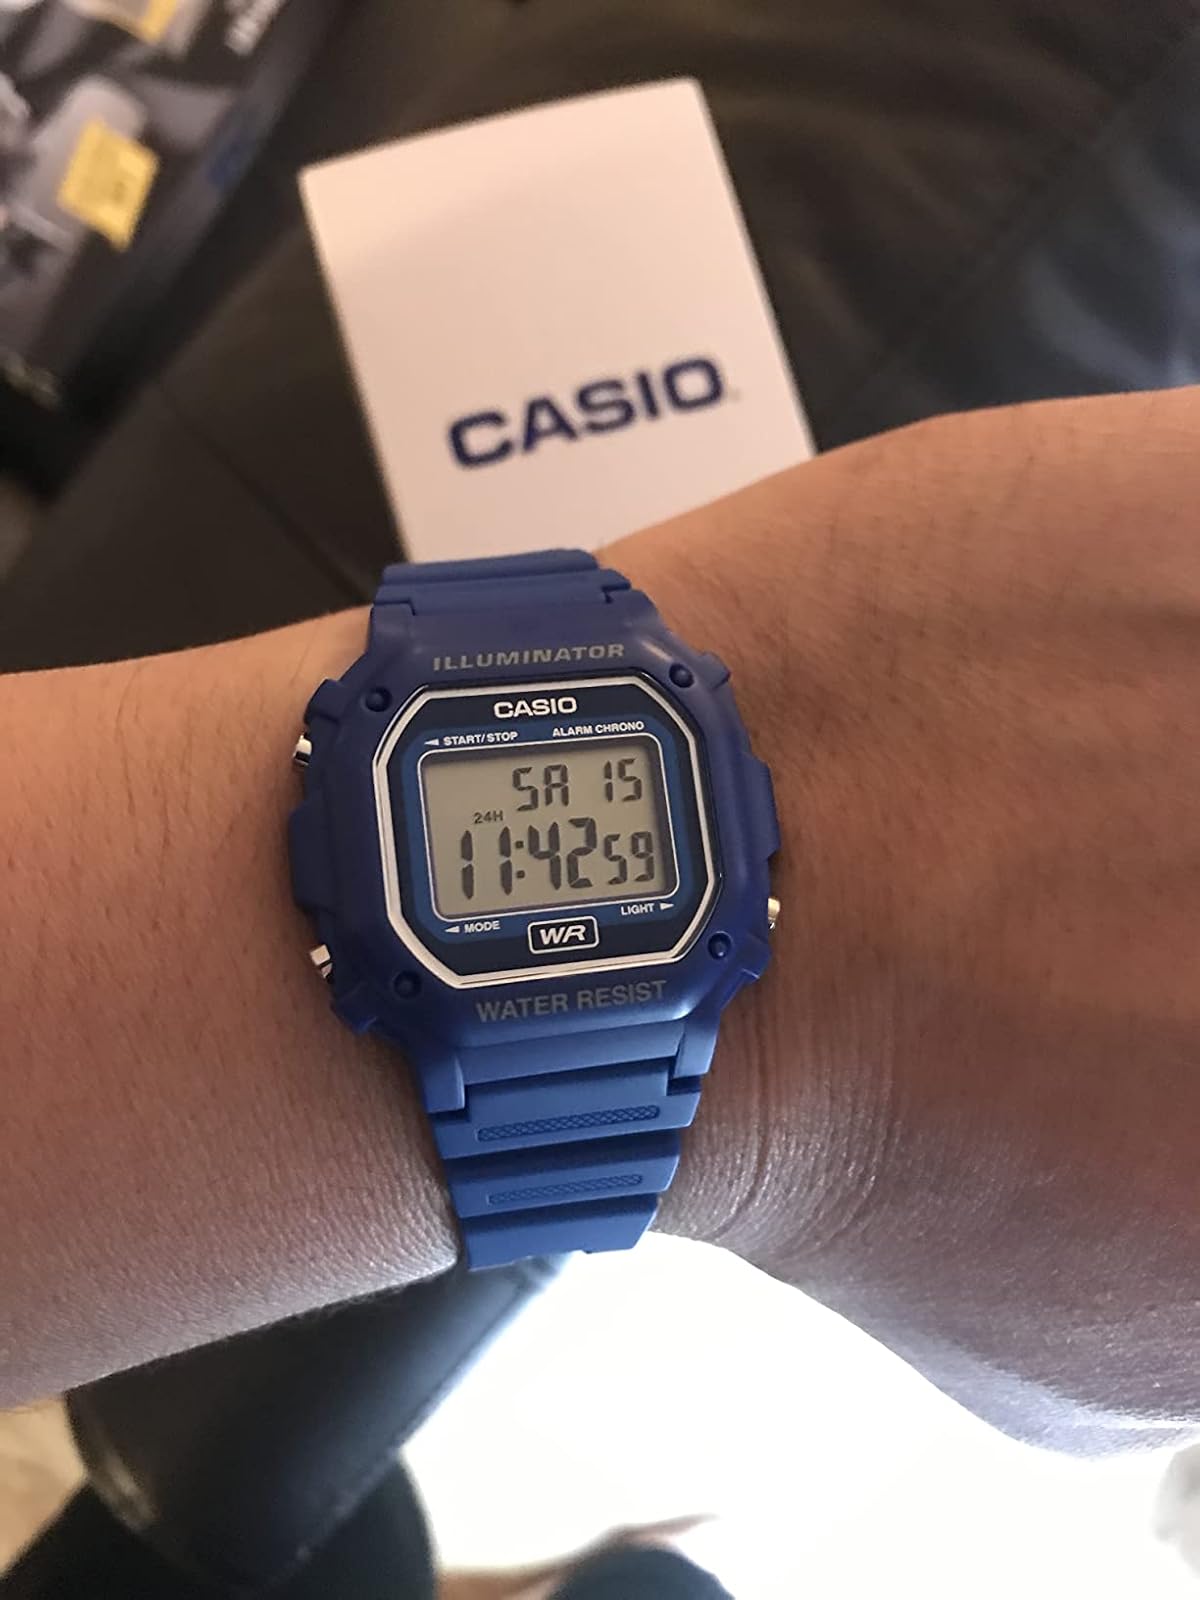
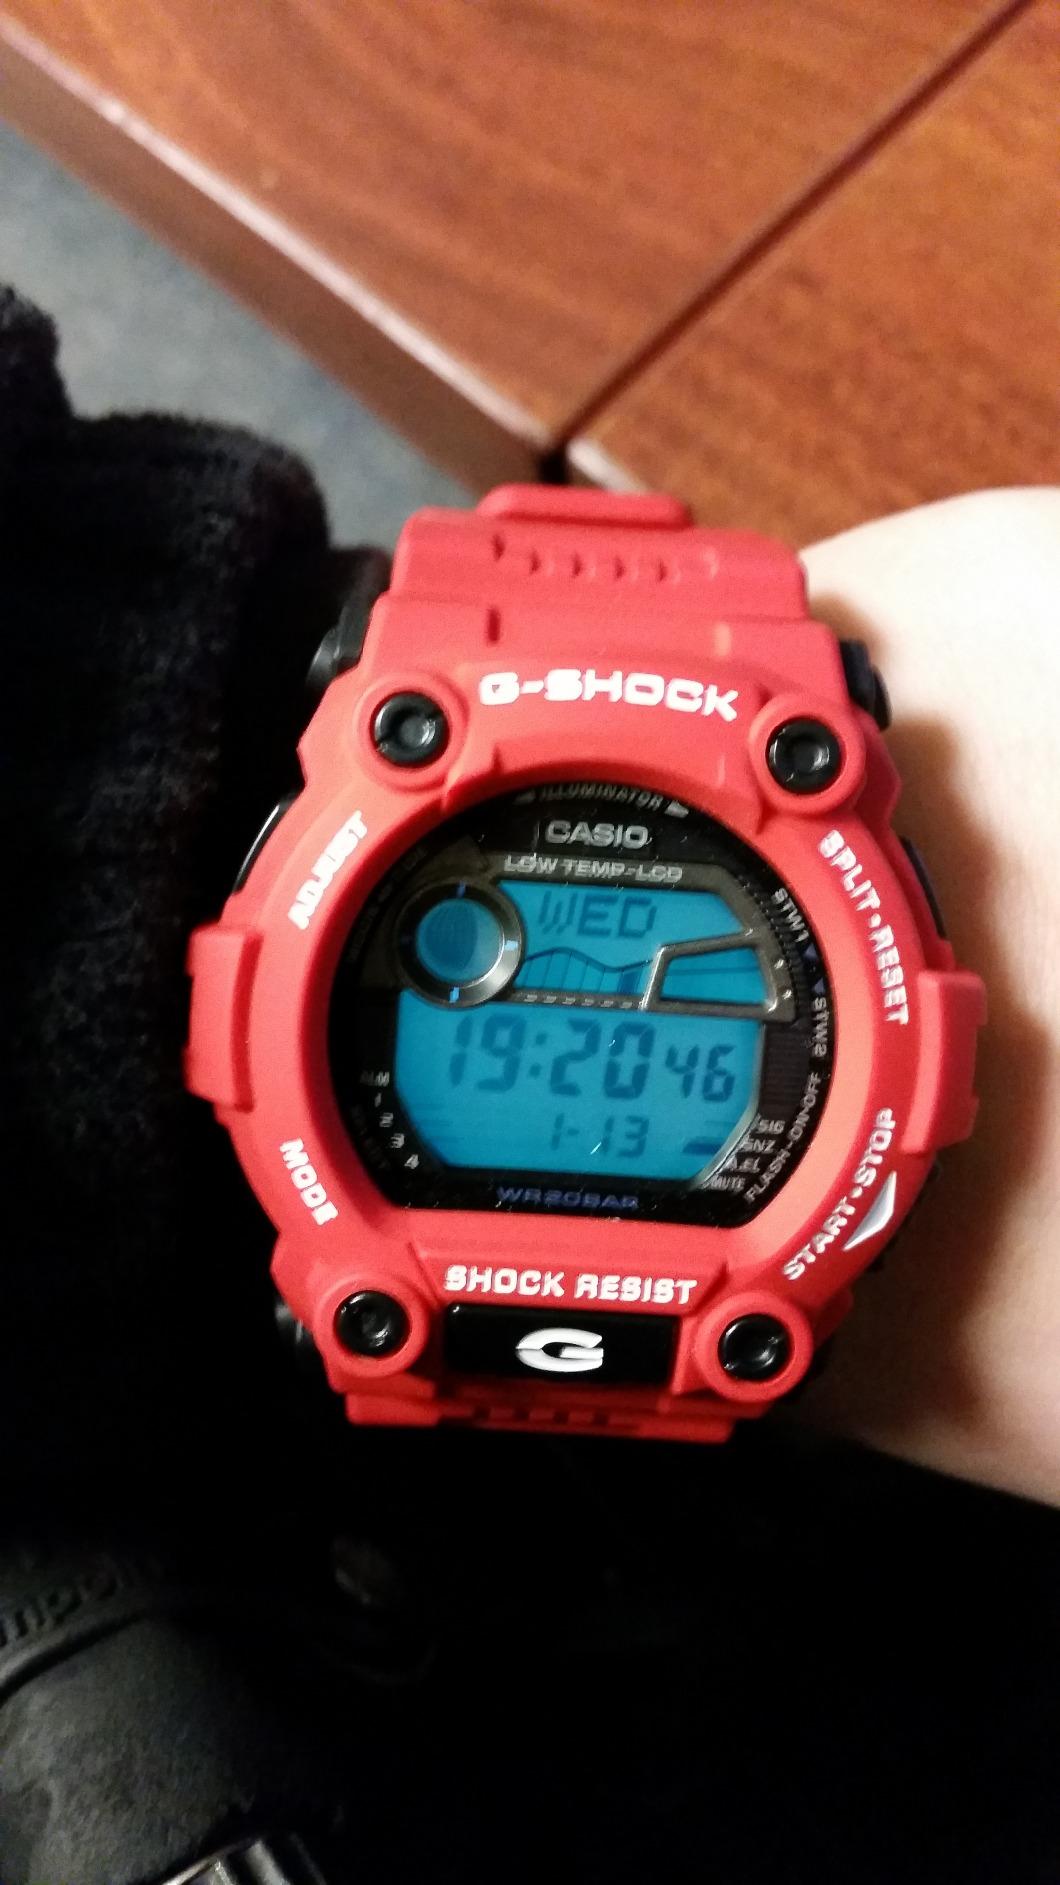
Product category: accessories_watch
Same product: no